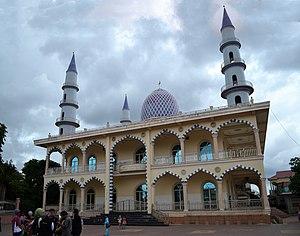
La mosquée An-Nur an-Na'im est une des mosquées de Phnom Penh. Elle se trouve dans le nord de la ville, entre la route nationale 5 et le Tonlé Sap, à environ 1 km au nord de la mosquée Nur ul-Ihsan et à 8 km du centre ville. La mosquée originale, construite en 1901, a été détruite par les Khmers rouges. Le nouveau bâtiment, en brique, possède un dôme et quatre minarets.